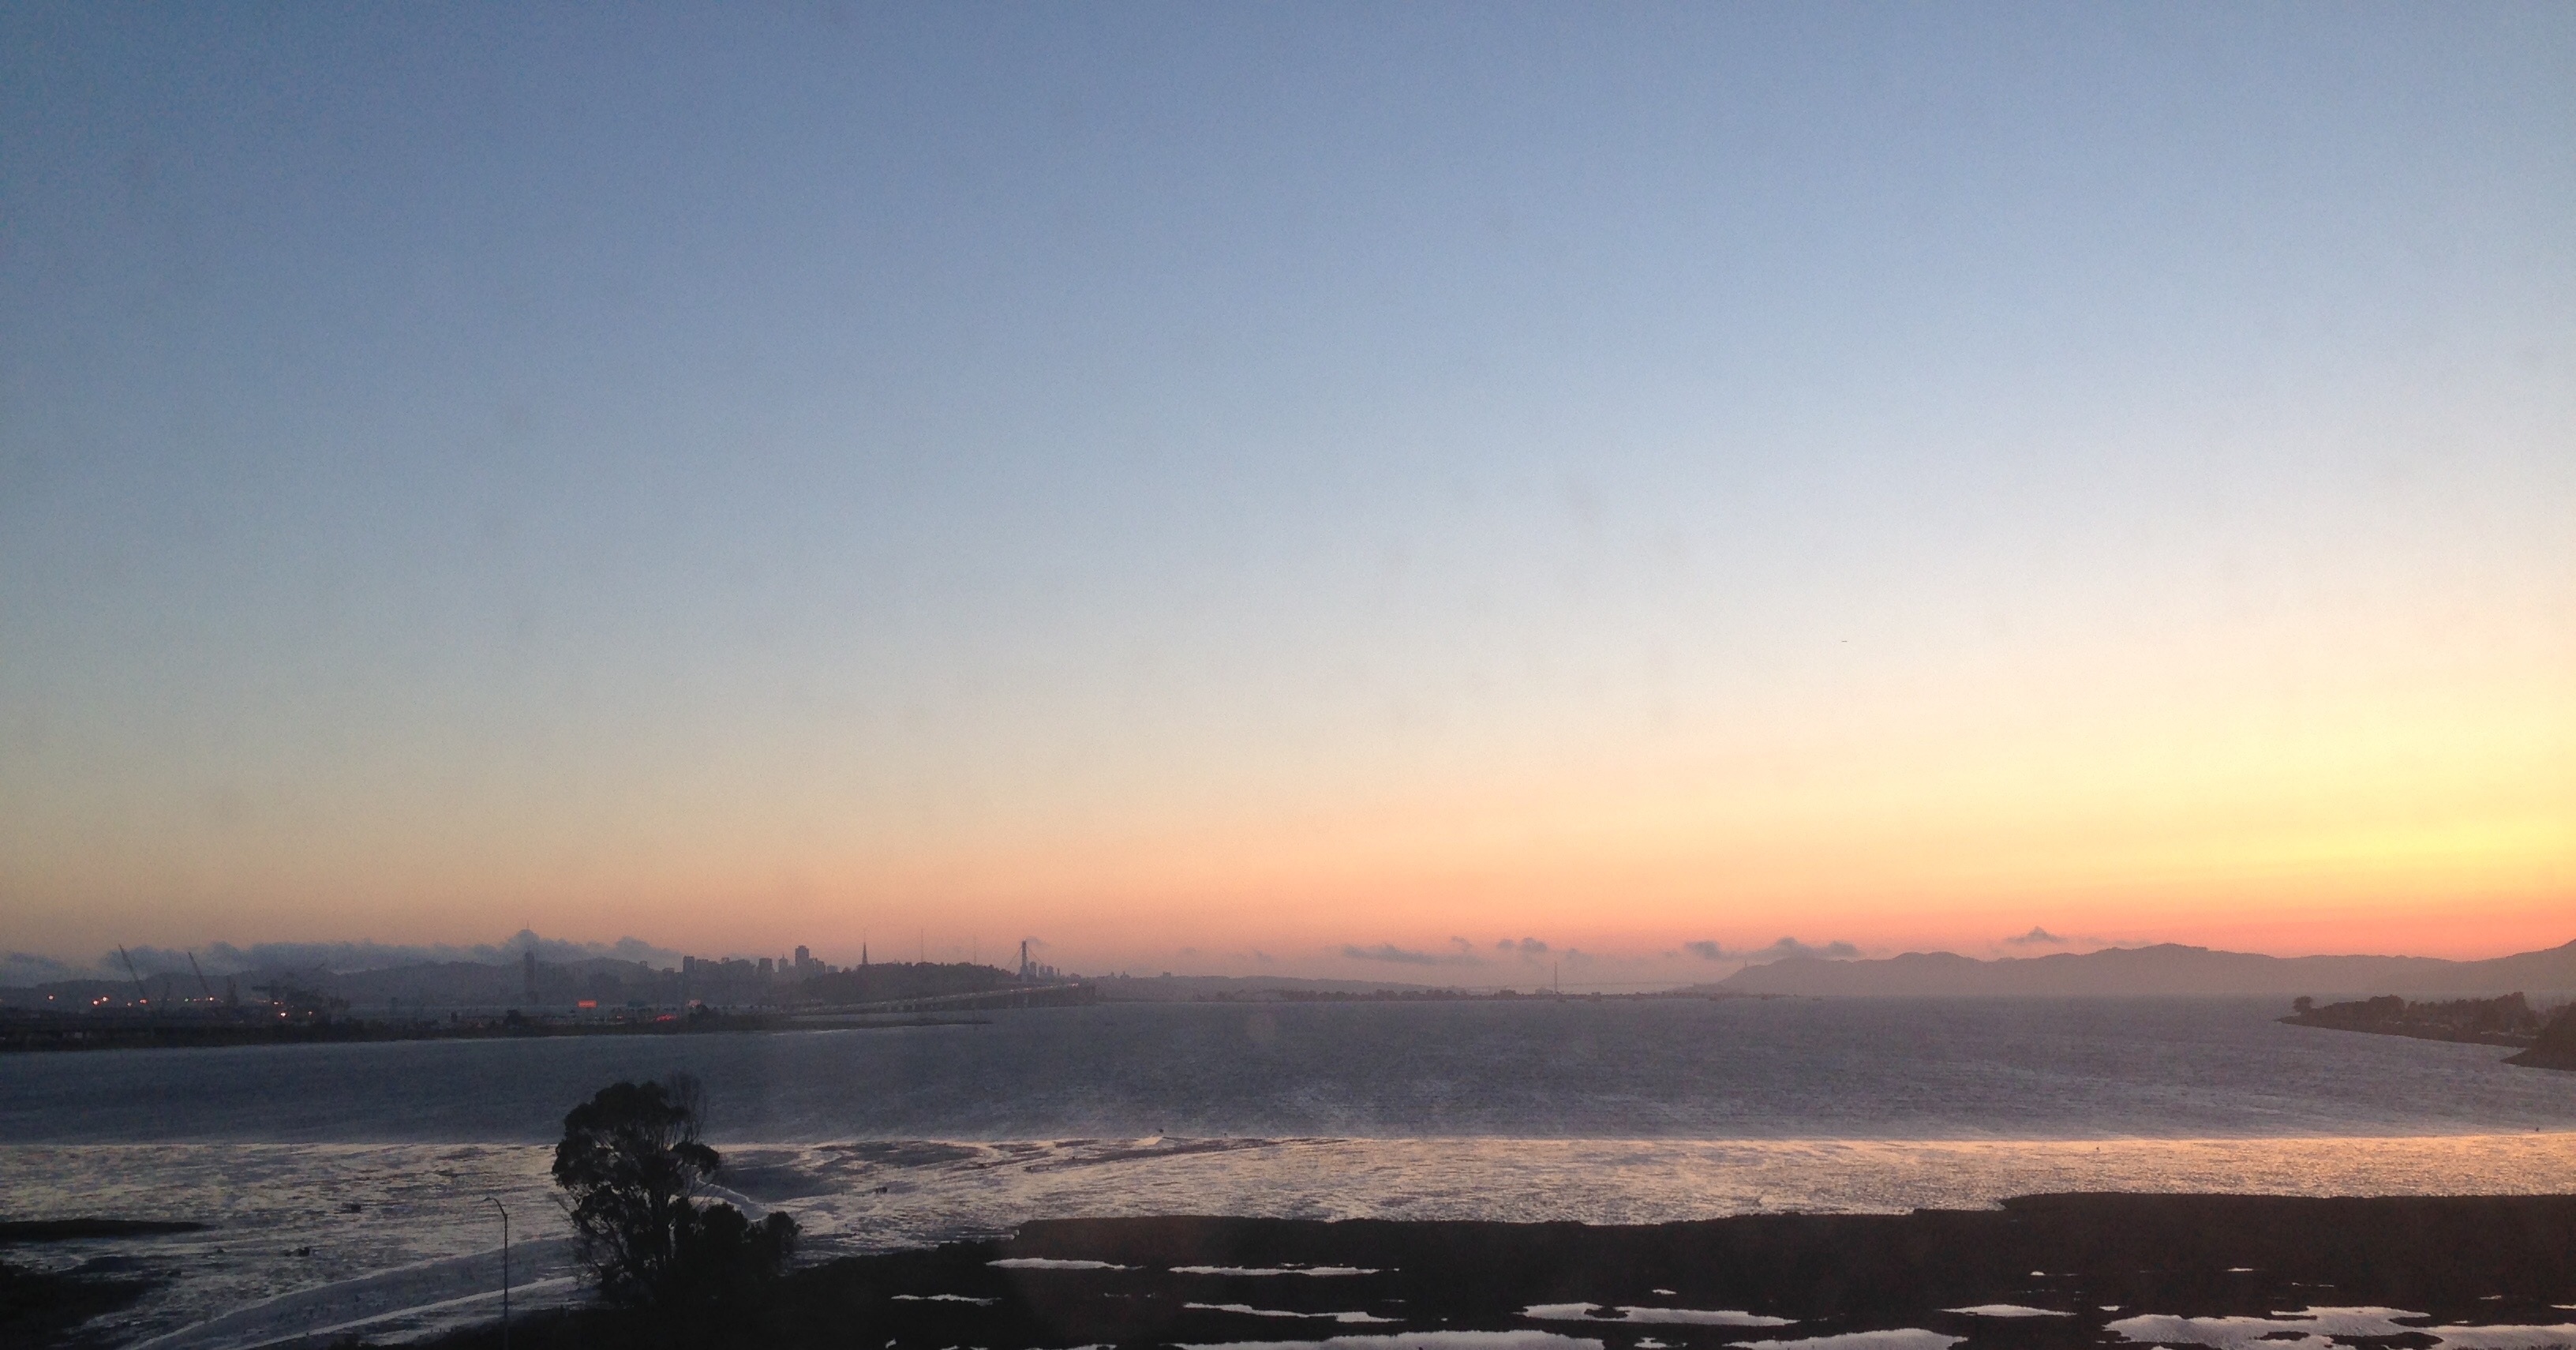
sea, coast, ocean, horizon, cloud, sky, sun, sunrise, sunset, sunlight, morning, wave, dawn, river, dusk, evening, bay, afterglow, atmospheric phenomenon